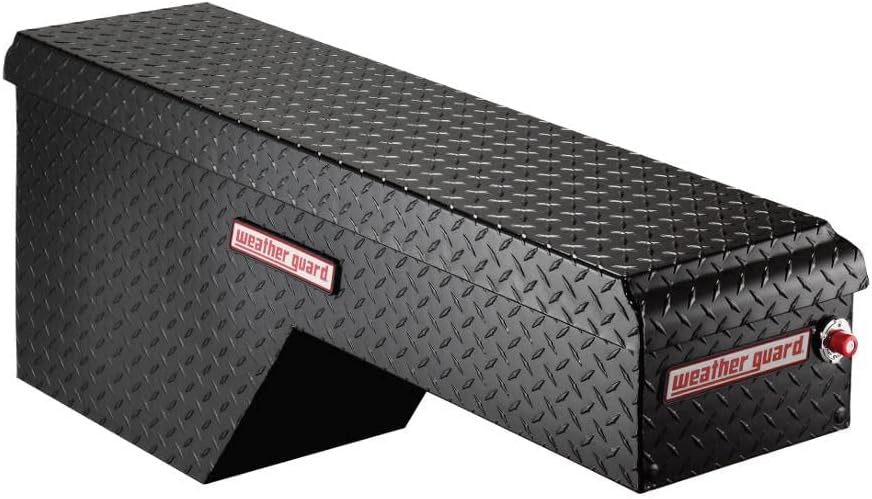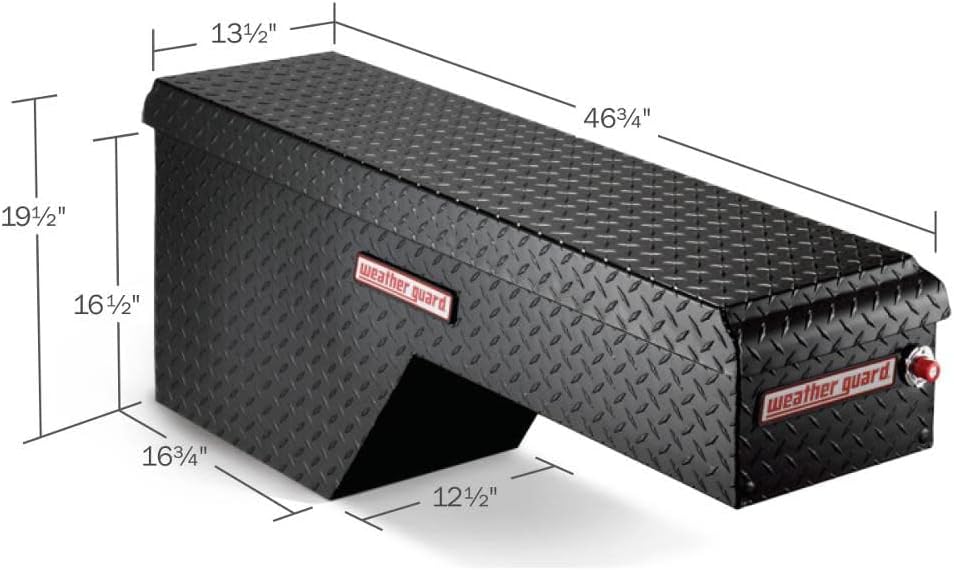
Weather Guard 172-5-01 Driver Side Pork Chop Box
Category: Automotive
Wheel Well Truck Box, Driver Side, Black, Single, Overall Width 46 3/4 in, Overall Depth 13 1/2 in, Overall Height 19 1/2 in, Storage Capacity 3.4 cu ft, 16 Gauge, Mounting Style Bolt-On and Clamp-On, Locking System Keyed, Latch Mechanism Push Button, Includes (2) Keys, Body Material Diamond Tread Aluminum, Cover Material Aluminum, Lid Type Non-Adjustable, Features 1-Touch Latch Mechanism and Trademarked Red Pushbutton, Automotive Style Latching System, Lid Hinge Yes, Weather Resistant Yes
Features: Wheel Well Truck Box,Driver Side,Black